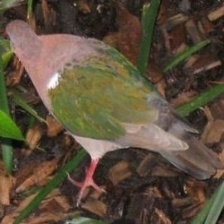
Species: GREEN WINGED DOVE
Scientific name: CHALCOPHAPS INDICA